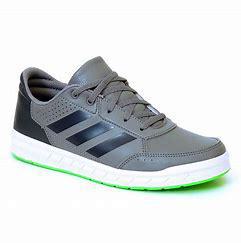
Brand: Adidas
Model: Altasport